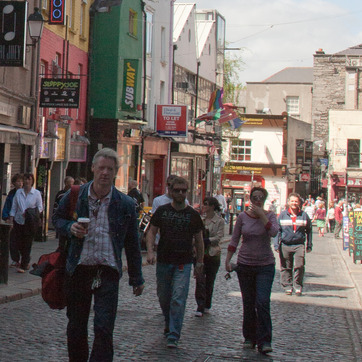
Material: hair